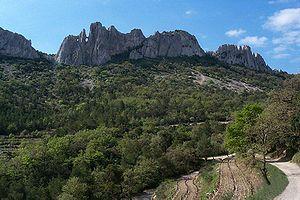
Les "" Dentelles Sarrasines "" , comme on le voit ci-dessous la pente de la chaîne nord adjacente du massif des Dentelles de Montmirail, sud de la France, Département de Vaucluse. Ce rocher est appelé le rocher du turc. Contrast and sharpness of this photograph have been enforced, using The Gimp."
Le muscat de Beaumes-de-Venise est un vin français d'appellation d'origine contrôlée produit sur les communes de Beaumes-de-Venise et d'Aubignan, dans le Vaucluse. C'est l'une des deux appellations fournissant du vin doux naturel du vignoble de la vallée du Rhône, avec le rasteau.
Les Dentelles de Montmirail, situées dans le département français de Vaucluse, sont une chaîne de montagne qui marque la limite occidentale des monts de Vaucluse. Elles sont situées au nord de Carpentras, au sud de Vaison-la-Romaine et à l'ouest du mont Ventoux. Leur point culminant est la crête de Saint-Amand à 722 mètres d'altitude.